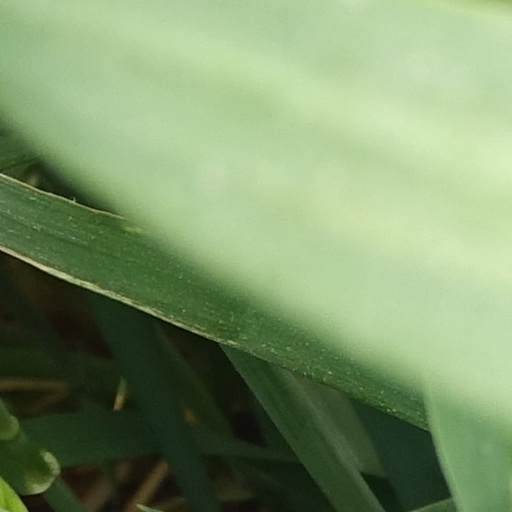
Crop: wheat